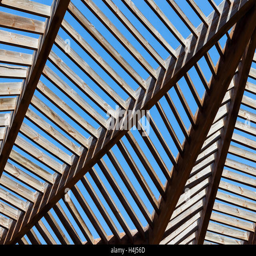
the roof is wooden arbor against the blue sky